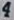
Number: 4